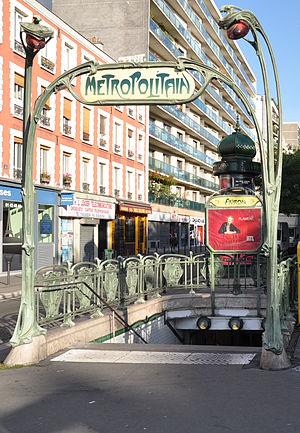
Edicule Guimard, station ""Avron"" à Paris. On peut voir une affiche publicitaire de la station de radio RTL avec l'animatrice Flavie Flament"
Avron est une station de la ligne 2 du métro de Paris, située à la limite des 11ᵉ et 20ᵉ arrondissements de Paris.